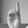
ASL letter: D